Ichida Station

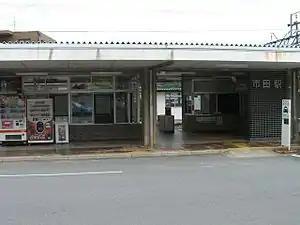
Ichida Station in June 2008

is a railway station on the Iida Line in the town of Takamori, Shimoina District, Nagano Prefecture, Japan operated by Central Japan Railway Company (JR Central).